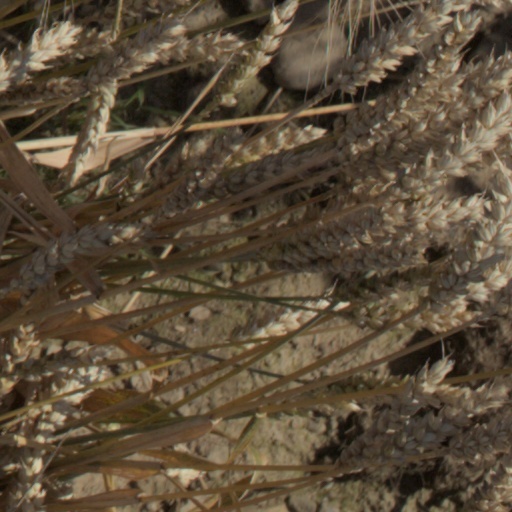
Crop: wheat